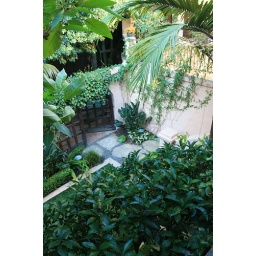
View over orange tree from arcaded entry to back door at house